Circular migration

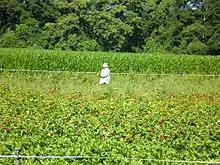
Migrant worker

The term "circular migration" describes the fluid movement of people between areas, usually for the purpose of employment. The term itself first came into use in the 1960s and 1970s, mostly related to urbanization, development, and internal migration.